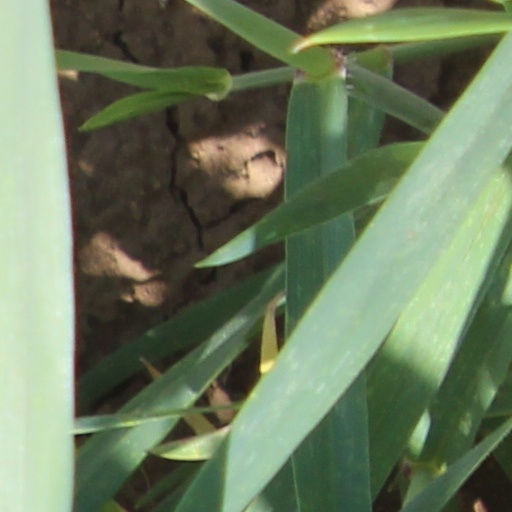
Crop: wheat